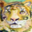
Label: tiger